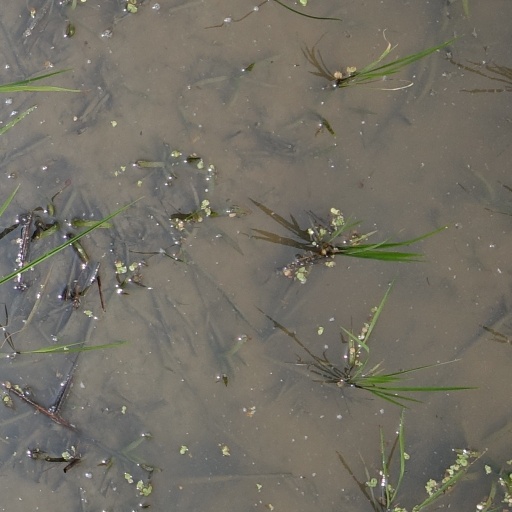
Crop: rice